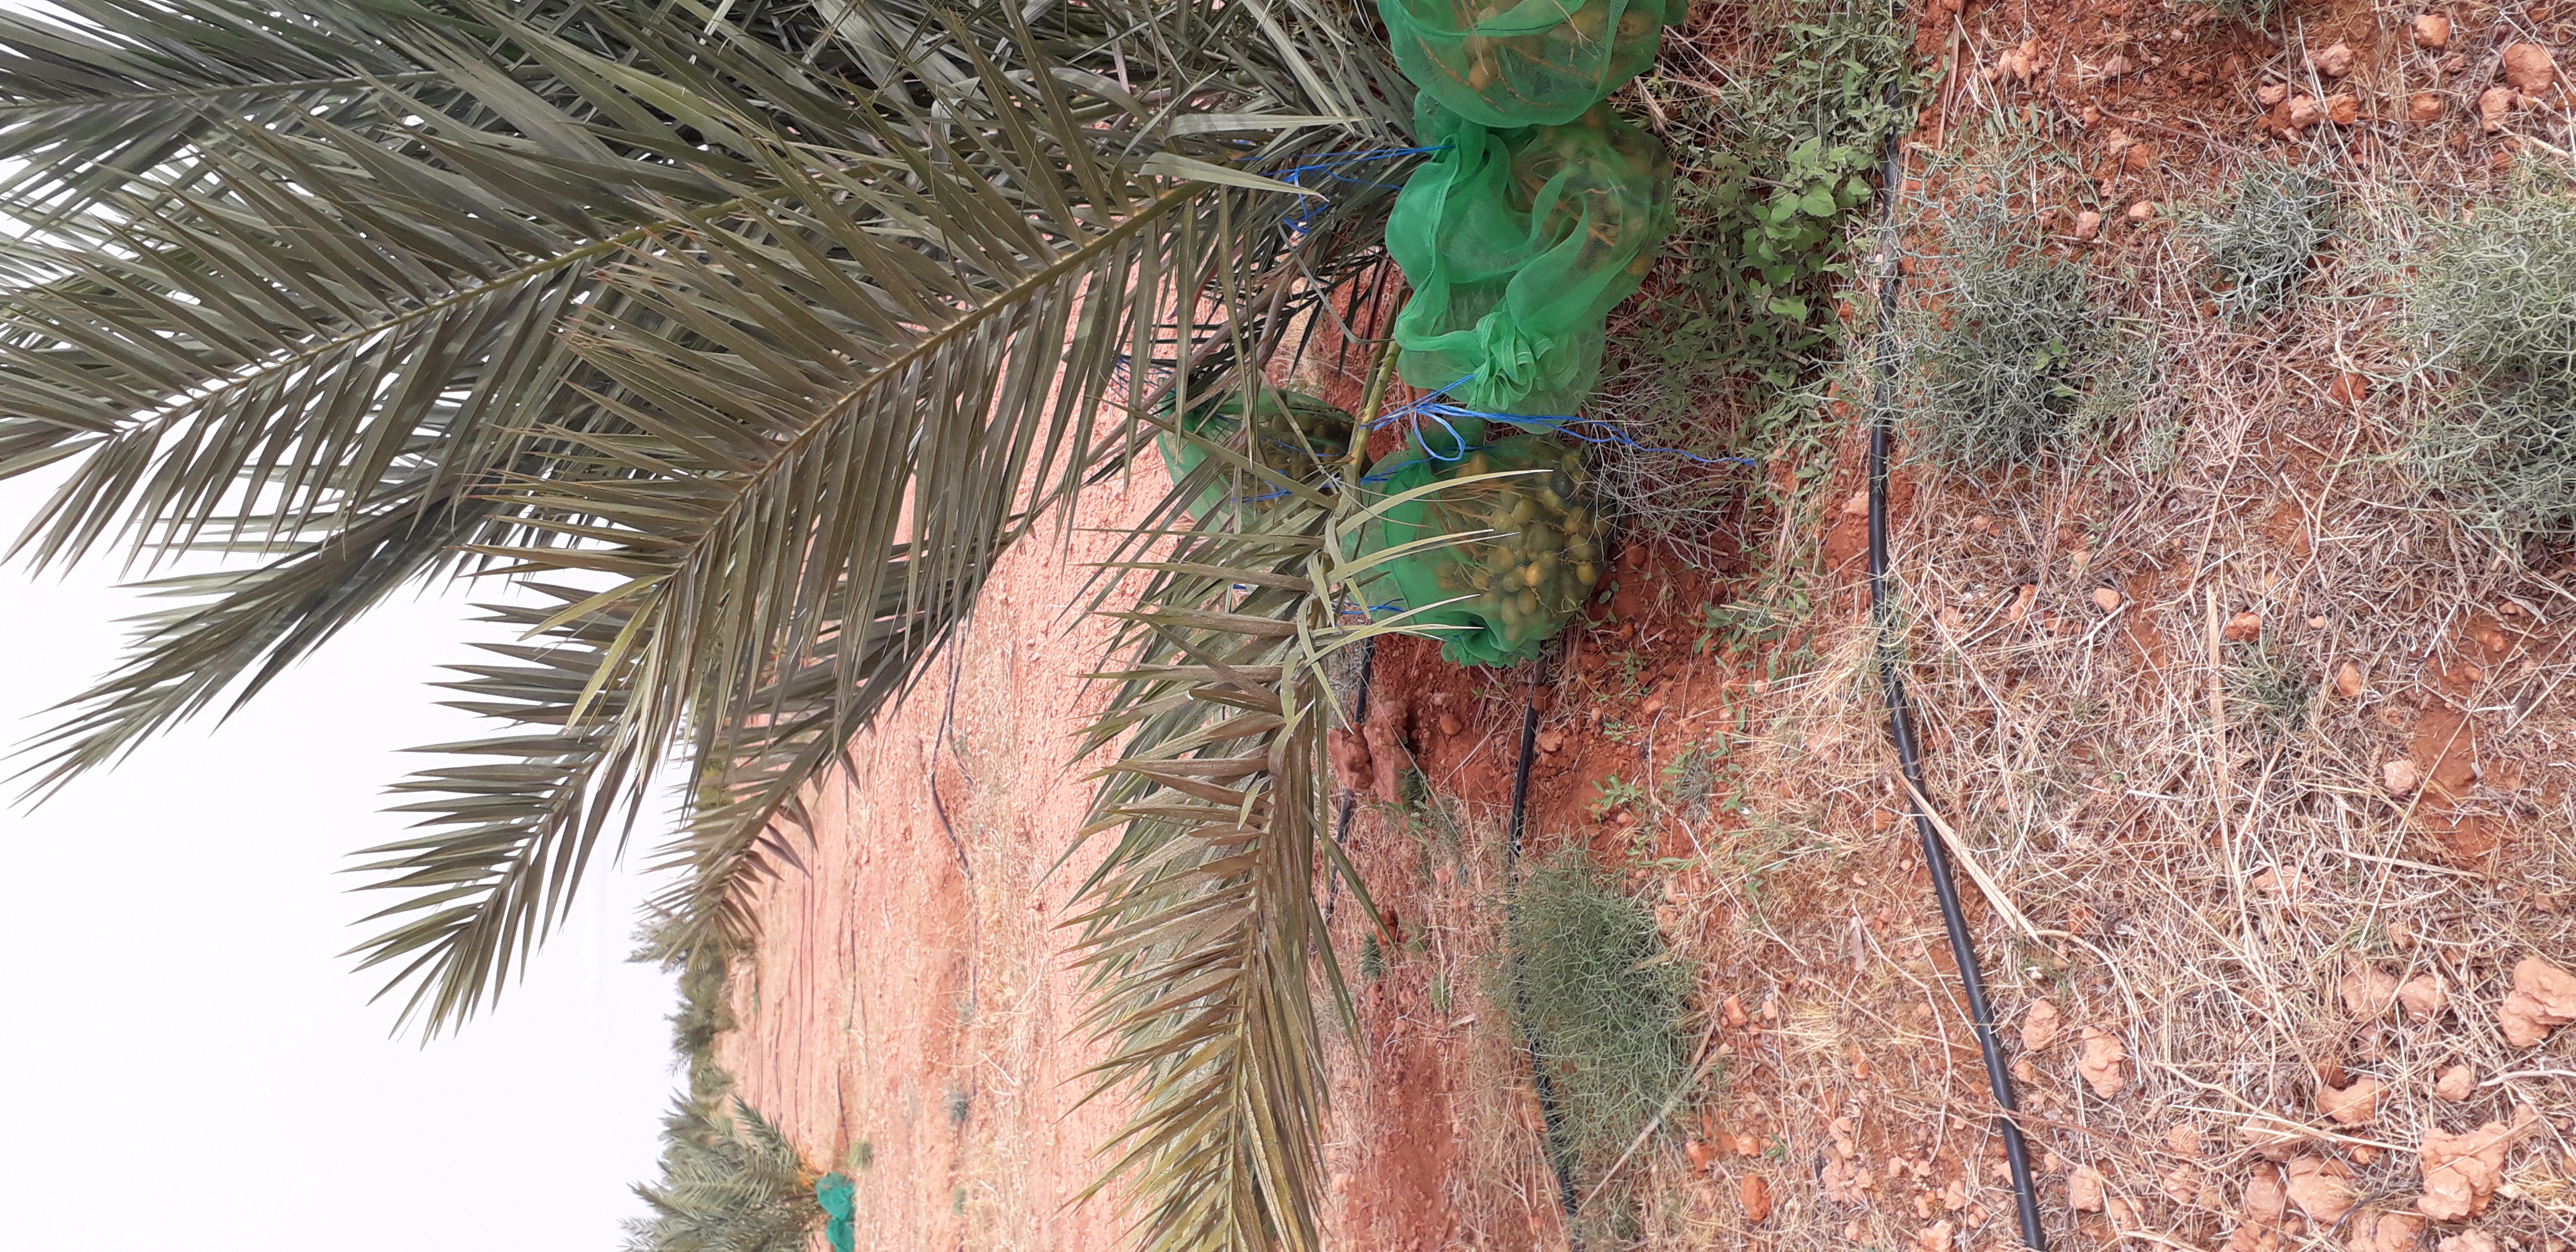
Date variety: Boufagous